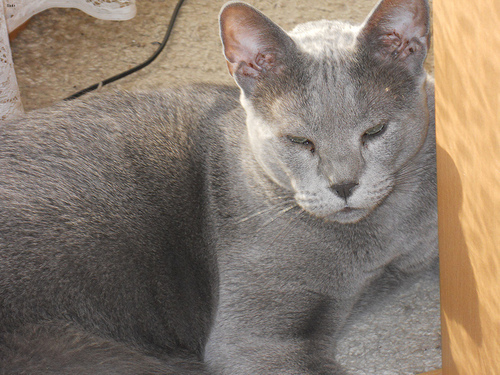
Animal: cat
Breed: Russian Blue